Chakma people

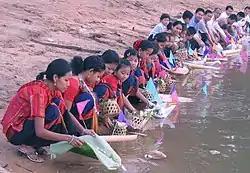
Chakmas celebrating the Bizu festival at Khagrachhari.

According to Pamela Gutman "Chakma" derives from the Sanskrit word "śaktimāna," which means powerful and great. The name was given to the Chakmas by one of the Burmese kings during the Bagan Era. Burmese kings hired Chakmas as ministers, advisers, and translators of Buddhist Pali texts. As employees of the king, the Chakmas wielded power in the Burmese court that was disproportionate to their number. The Burmese people still refer to Chakmas as "Sak" (သက်) or "Thet," which are shortened and corrupted forms of "śaktimāna".